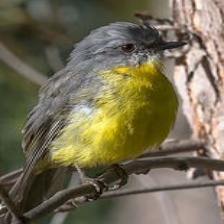
Species: EASTERN YELLOW ROBIN
Scientific name: EOPSALTRIA AUSTRALIS
ImageNet parent category: robin